Iowa State Cyclones women's basketball

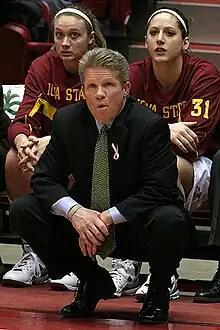

In 1995 (one year before inception of the Big 12), Iowa State hired former University of Toledo head women's basketball coach, Bill Fennelly. When Fennelly arrived, Iowa State hadn't had a winning season in seven years and only five winning seasons ever. In his first season, Fennelly led the Cyclones to a 17–10 record. That is nearly as many wins as Fennelly's predecessor, Theresa Becker, had in her career (18) at ISU in the three previous years.